Howrah

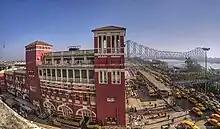
Howrah Station

Howrah and Kolkata are separated by the Hooghly River/Ganges and connected by four bridges across the river. These are the: